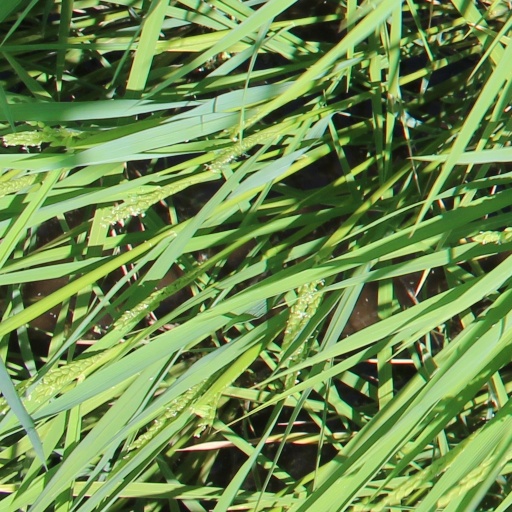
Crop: rice